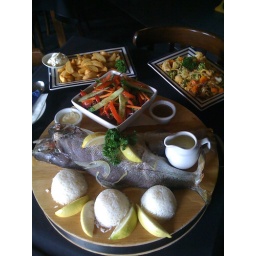
From lake to table in 3 hours or so!